Anna Glennon

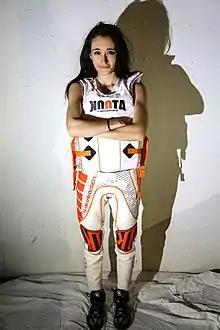

Anna Glennon (born April 29, 1996) is an American professional watercraft (Jet Ski) racer. She is a World Champion and 8-time U.S. and Canadian National Champion. She is known by her nickname, Jet Girl 777.